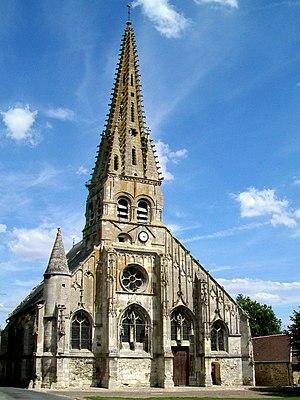
L'église Notre-Dame d'Ève (Oise).
Cet article recense les monuments historiques de l'est de l'Oise, en région des Hauts-de-France, en France.
Ève est une commune française située dans le département de l'Oise en région Hauts-de-France.